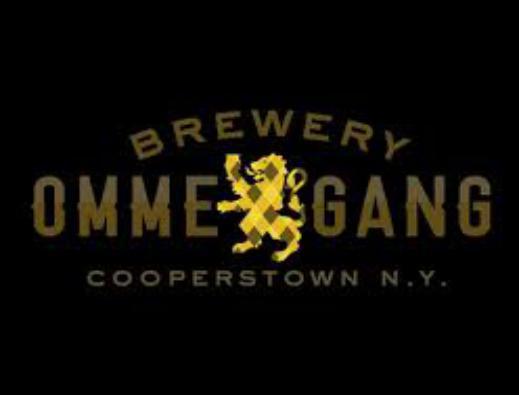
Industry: Food